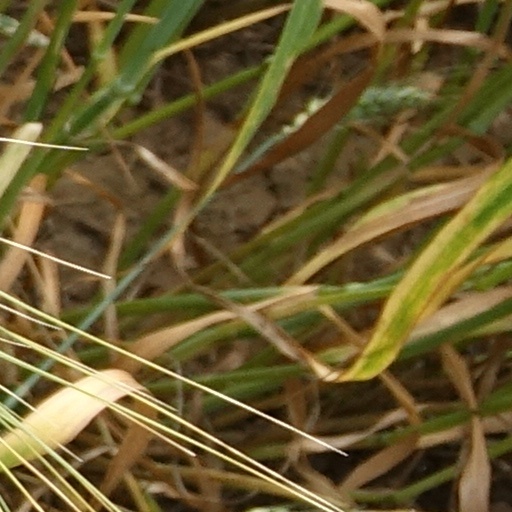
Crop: wheat